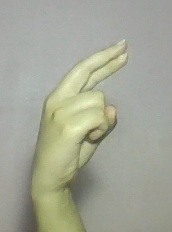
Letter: zay